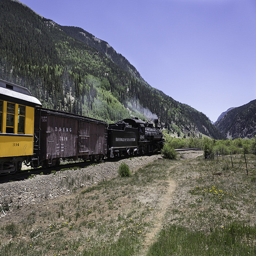
A train traveling down the side of a lush green hillside.
A beautiful old steam engine chugs along the valley
a train going down the track beside a large hill
A train travels down the tracks in a green forested mountain pass.
an image of a train going  down the track